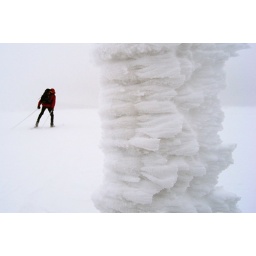
cross country skiing in the mountains of krkonose.